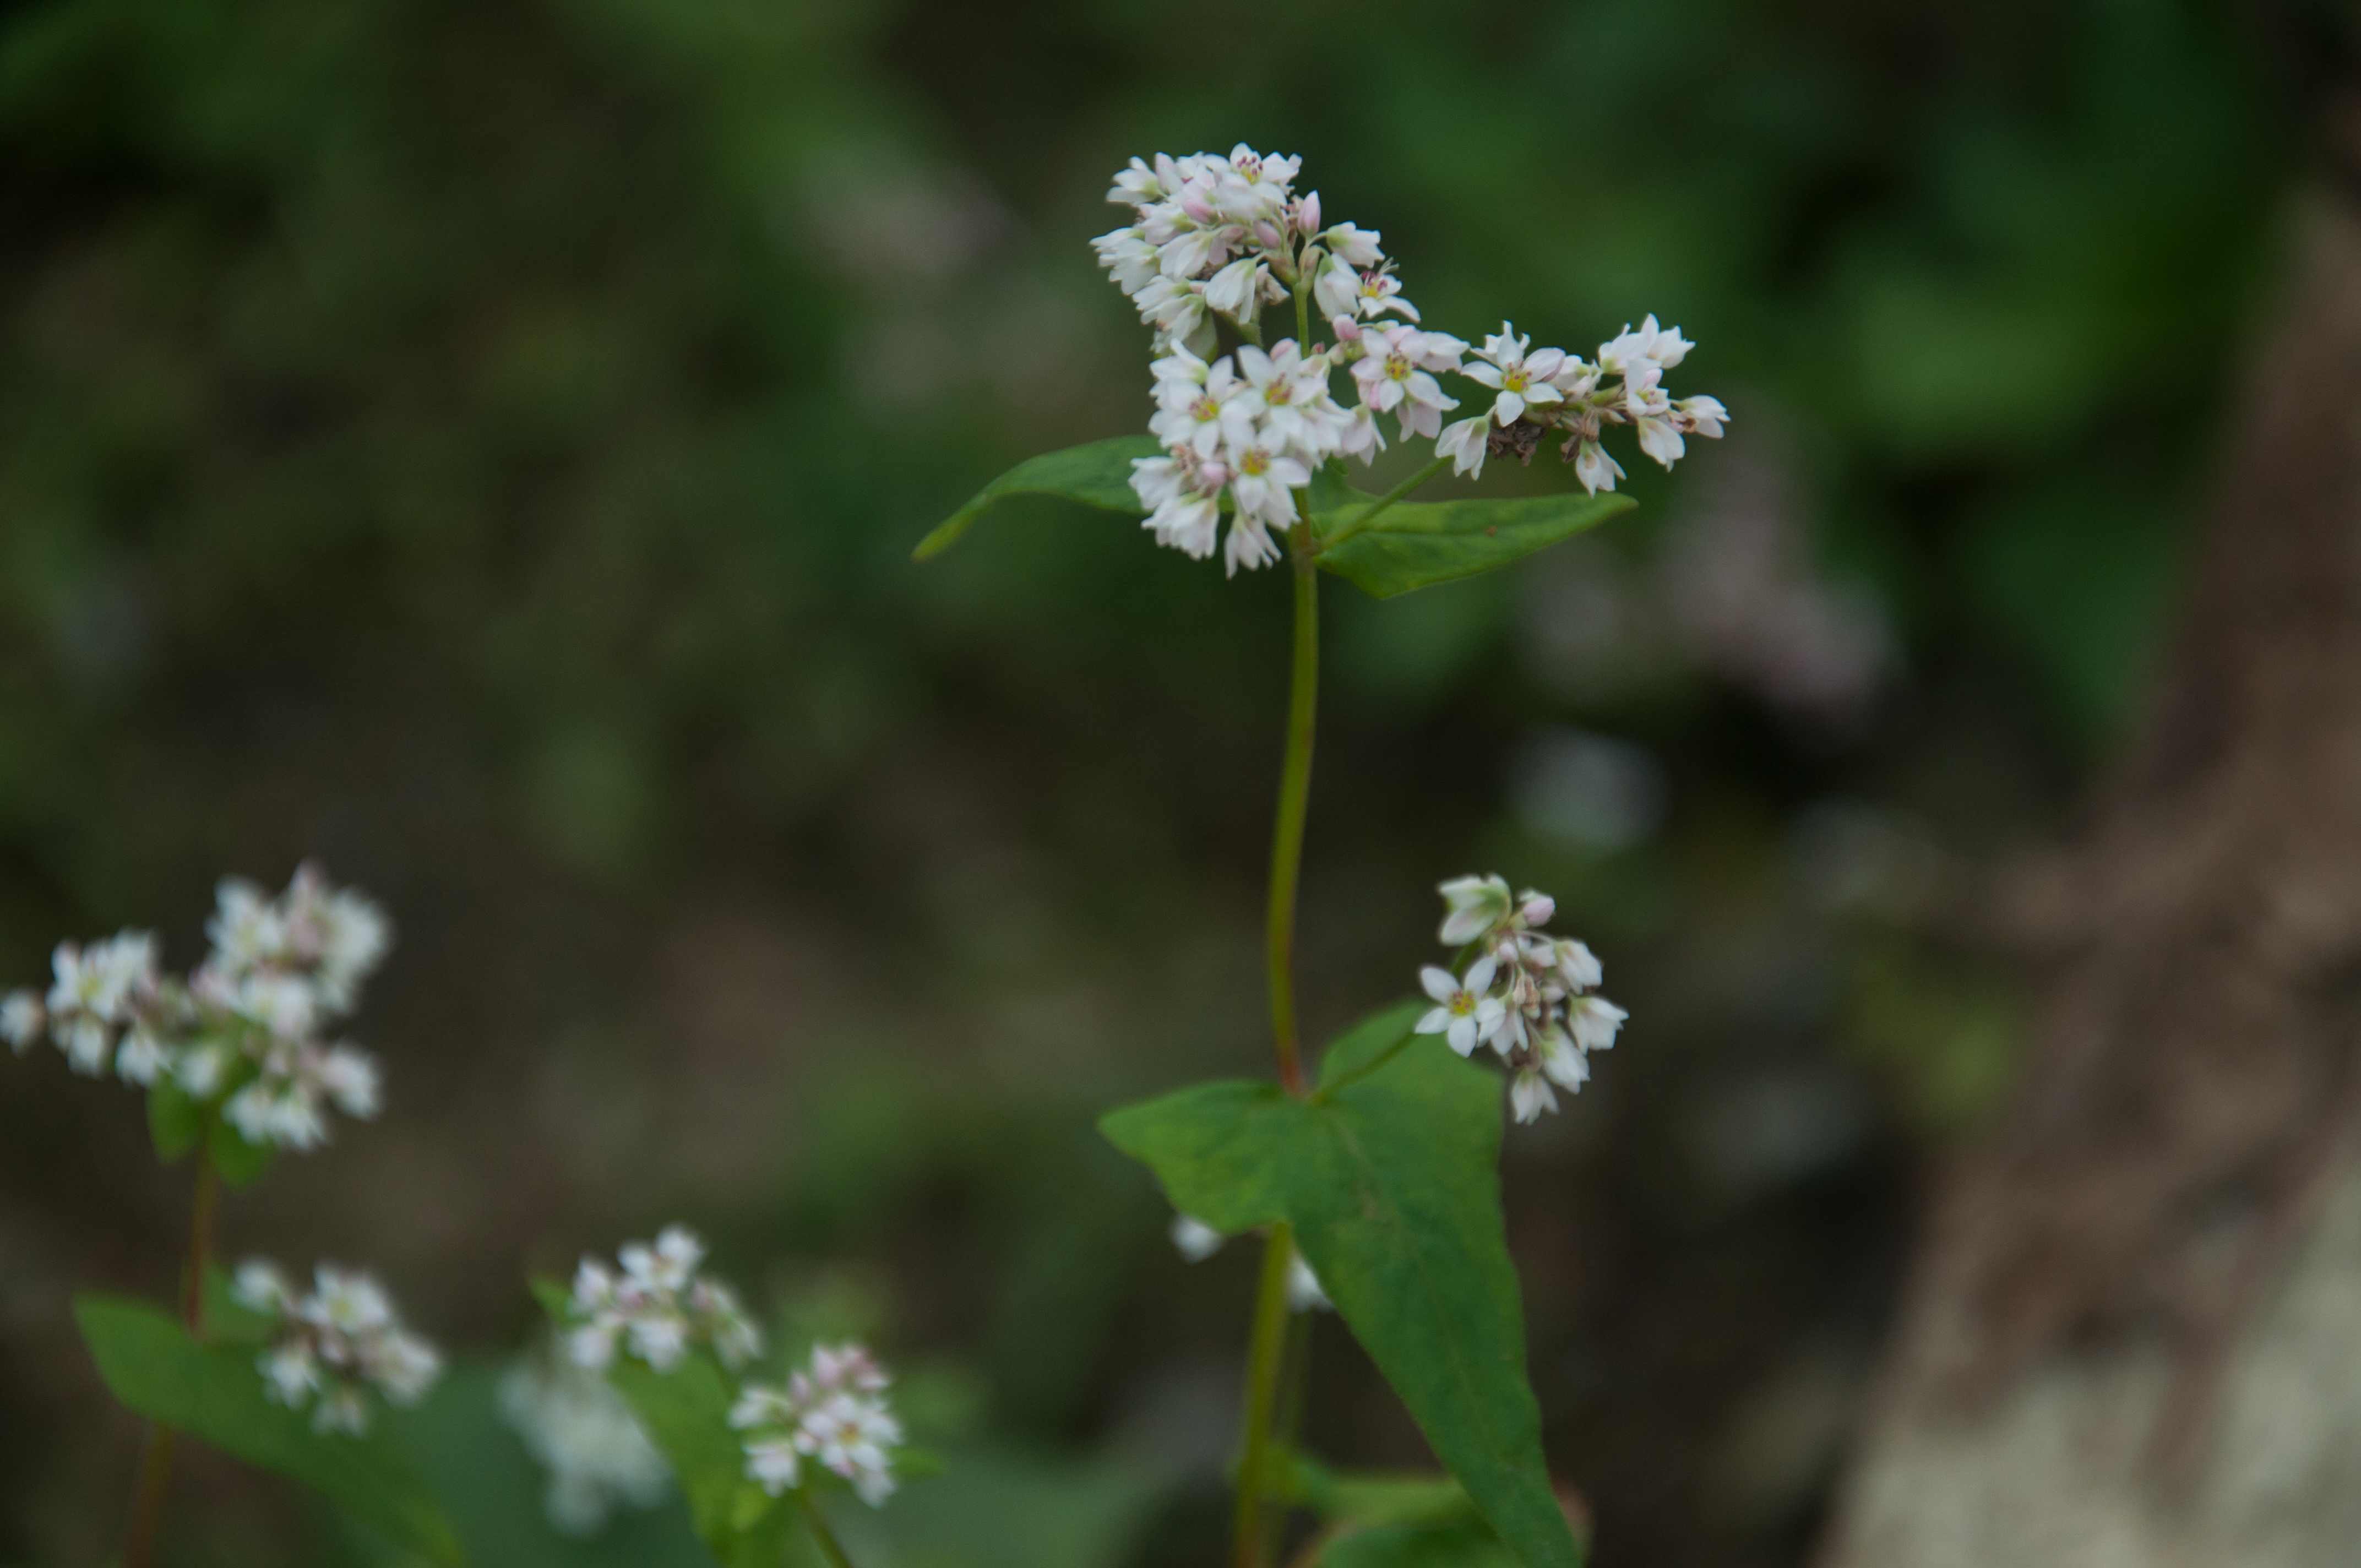
flowers, nature, plant, flora, flower, cow parsley, parsley family, spring, anthriscus, apiales, pignut